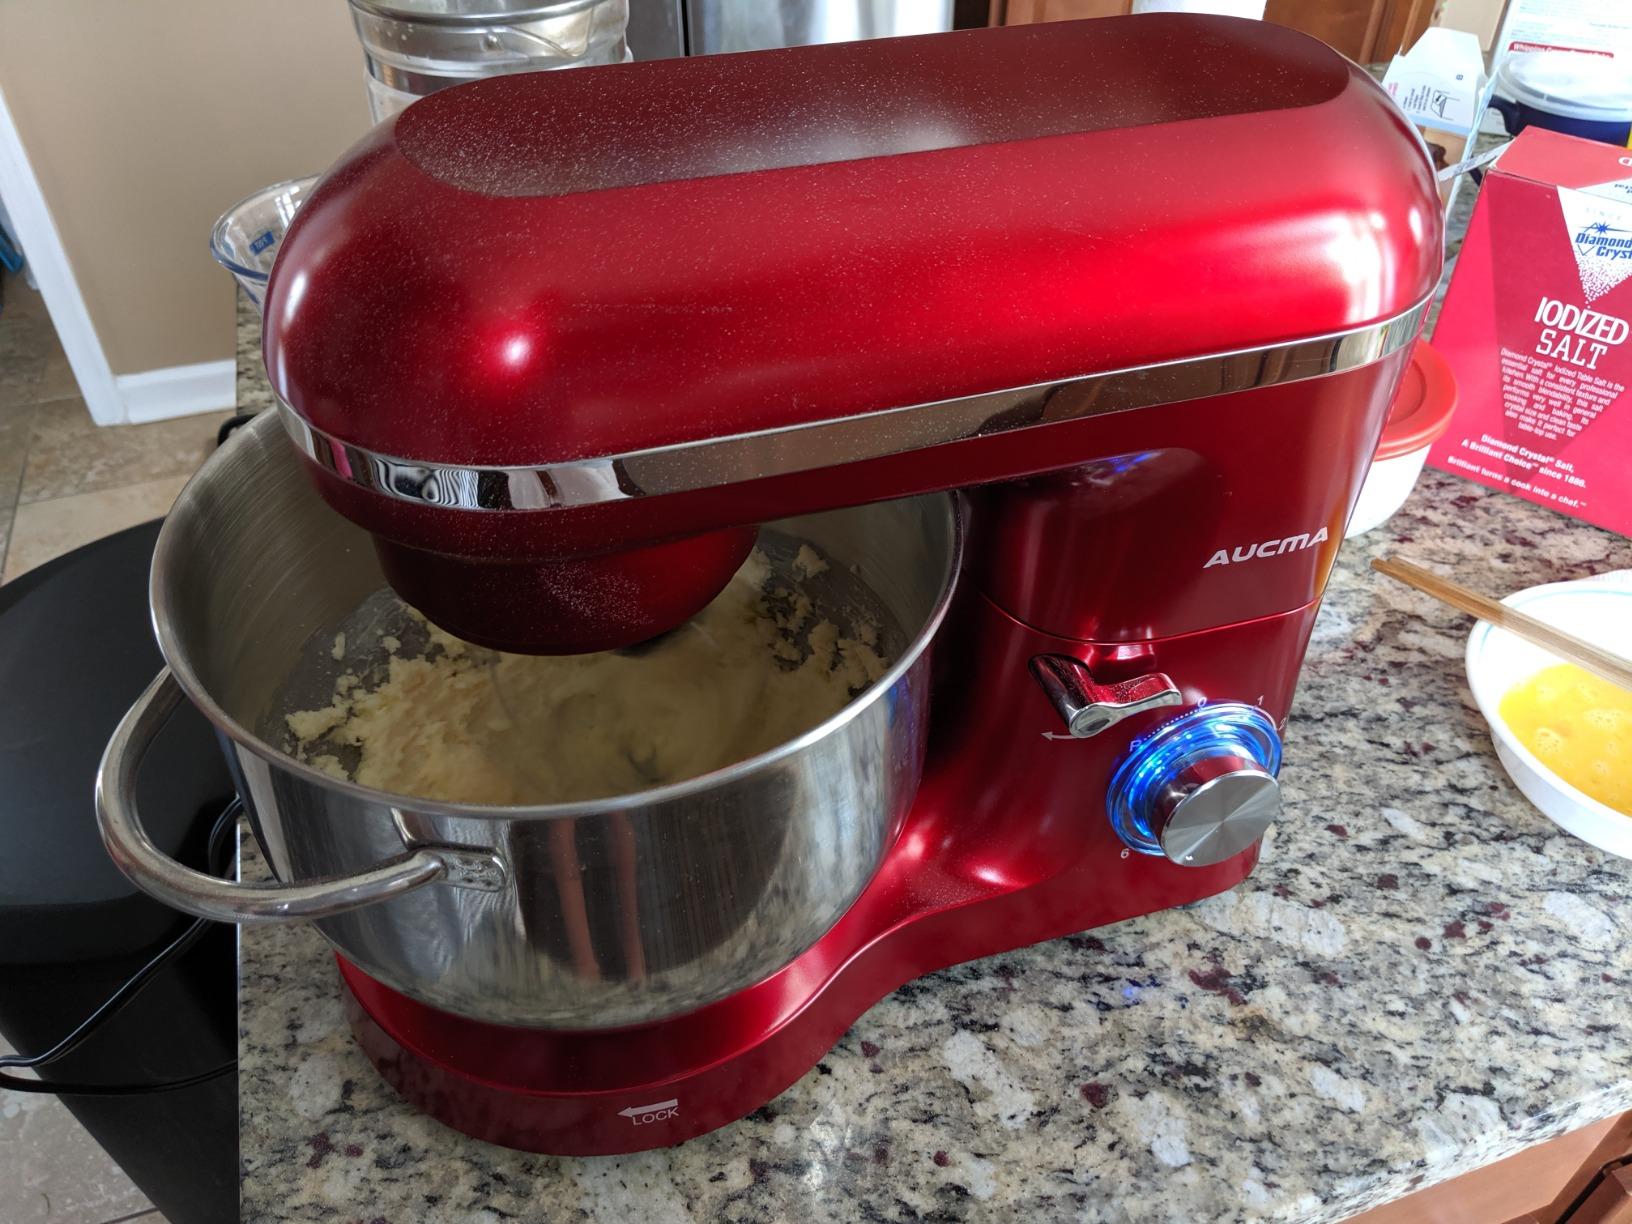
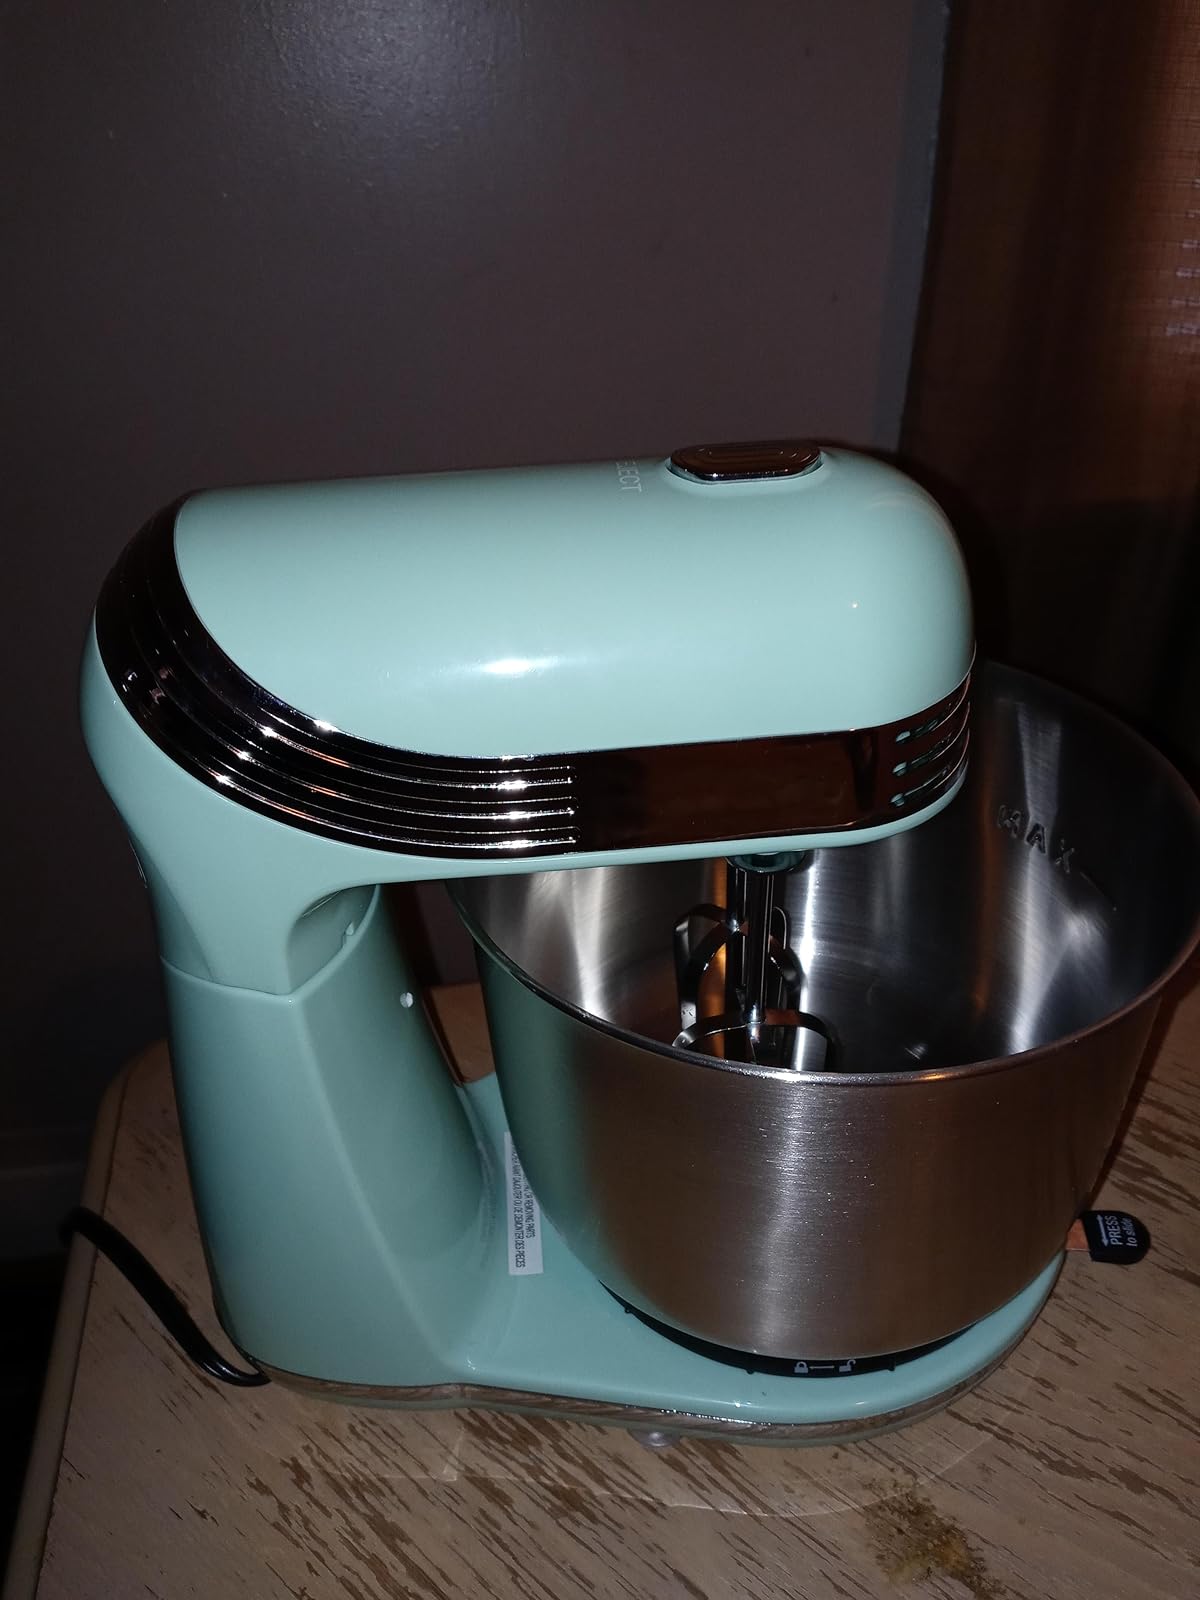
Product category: items_mixer
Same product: no